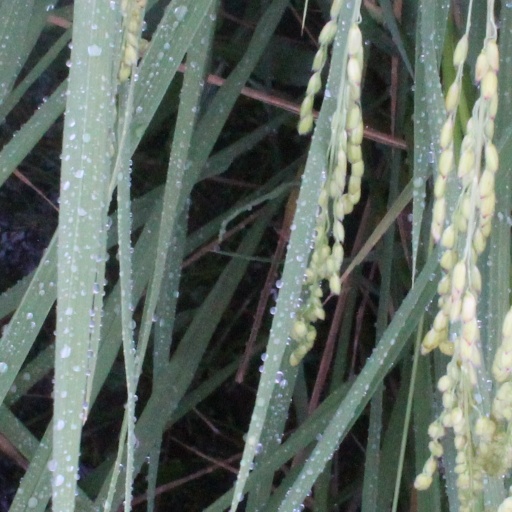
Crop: rice